Michelangelo Ricciolini

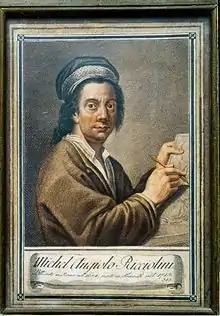
Self-portrait of painter Michelangelo Ricciolini

Michelangelo Ricciolini (29 September 1654 – 10 December 1715) was an Italian painter of the Baroque period.